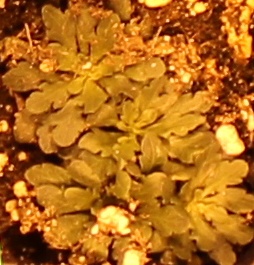
Label: Horseweed